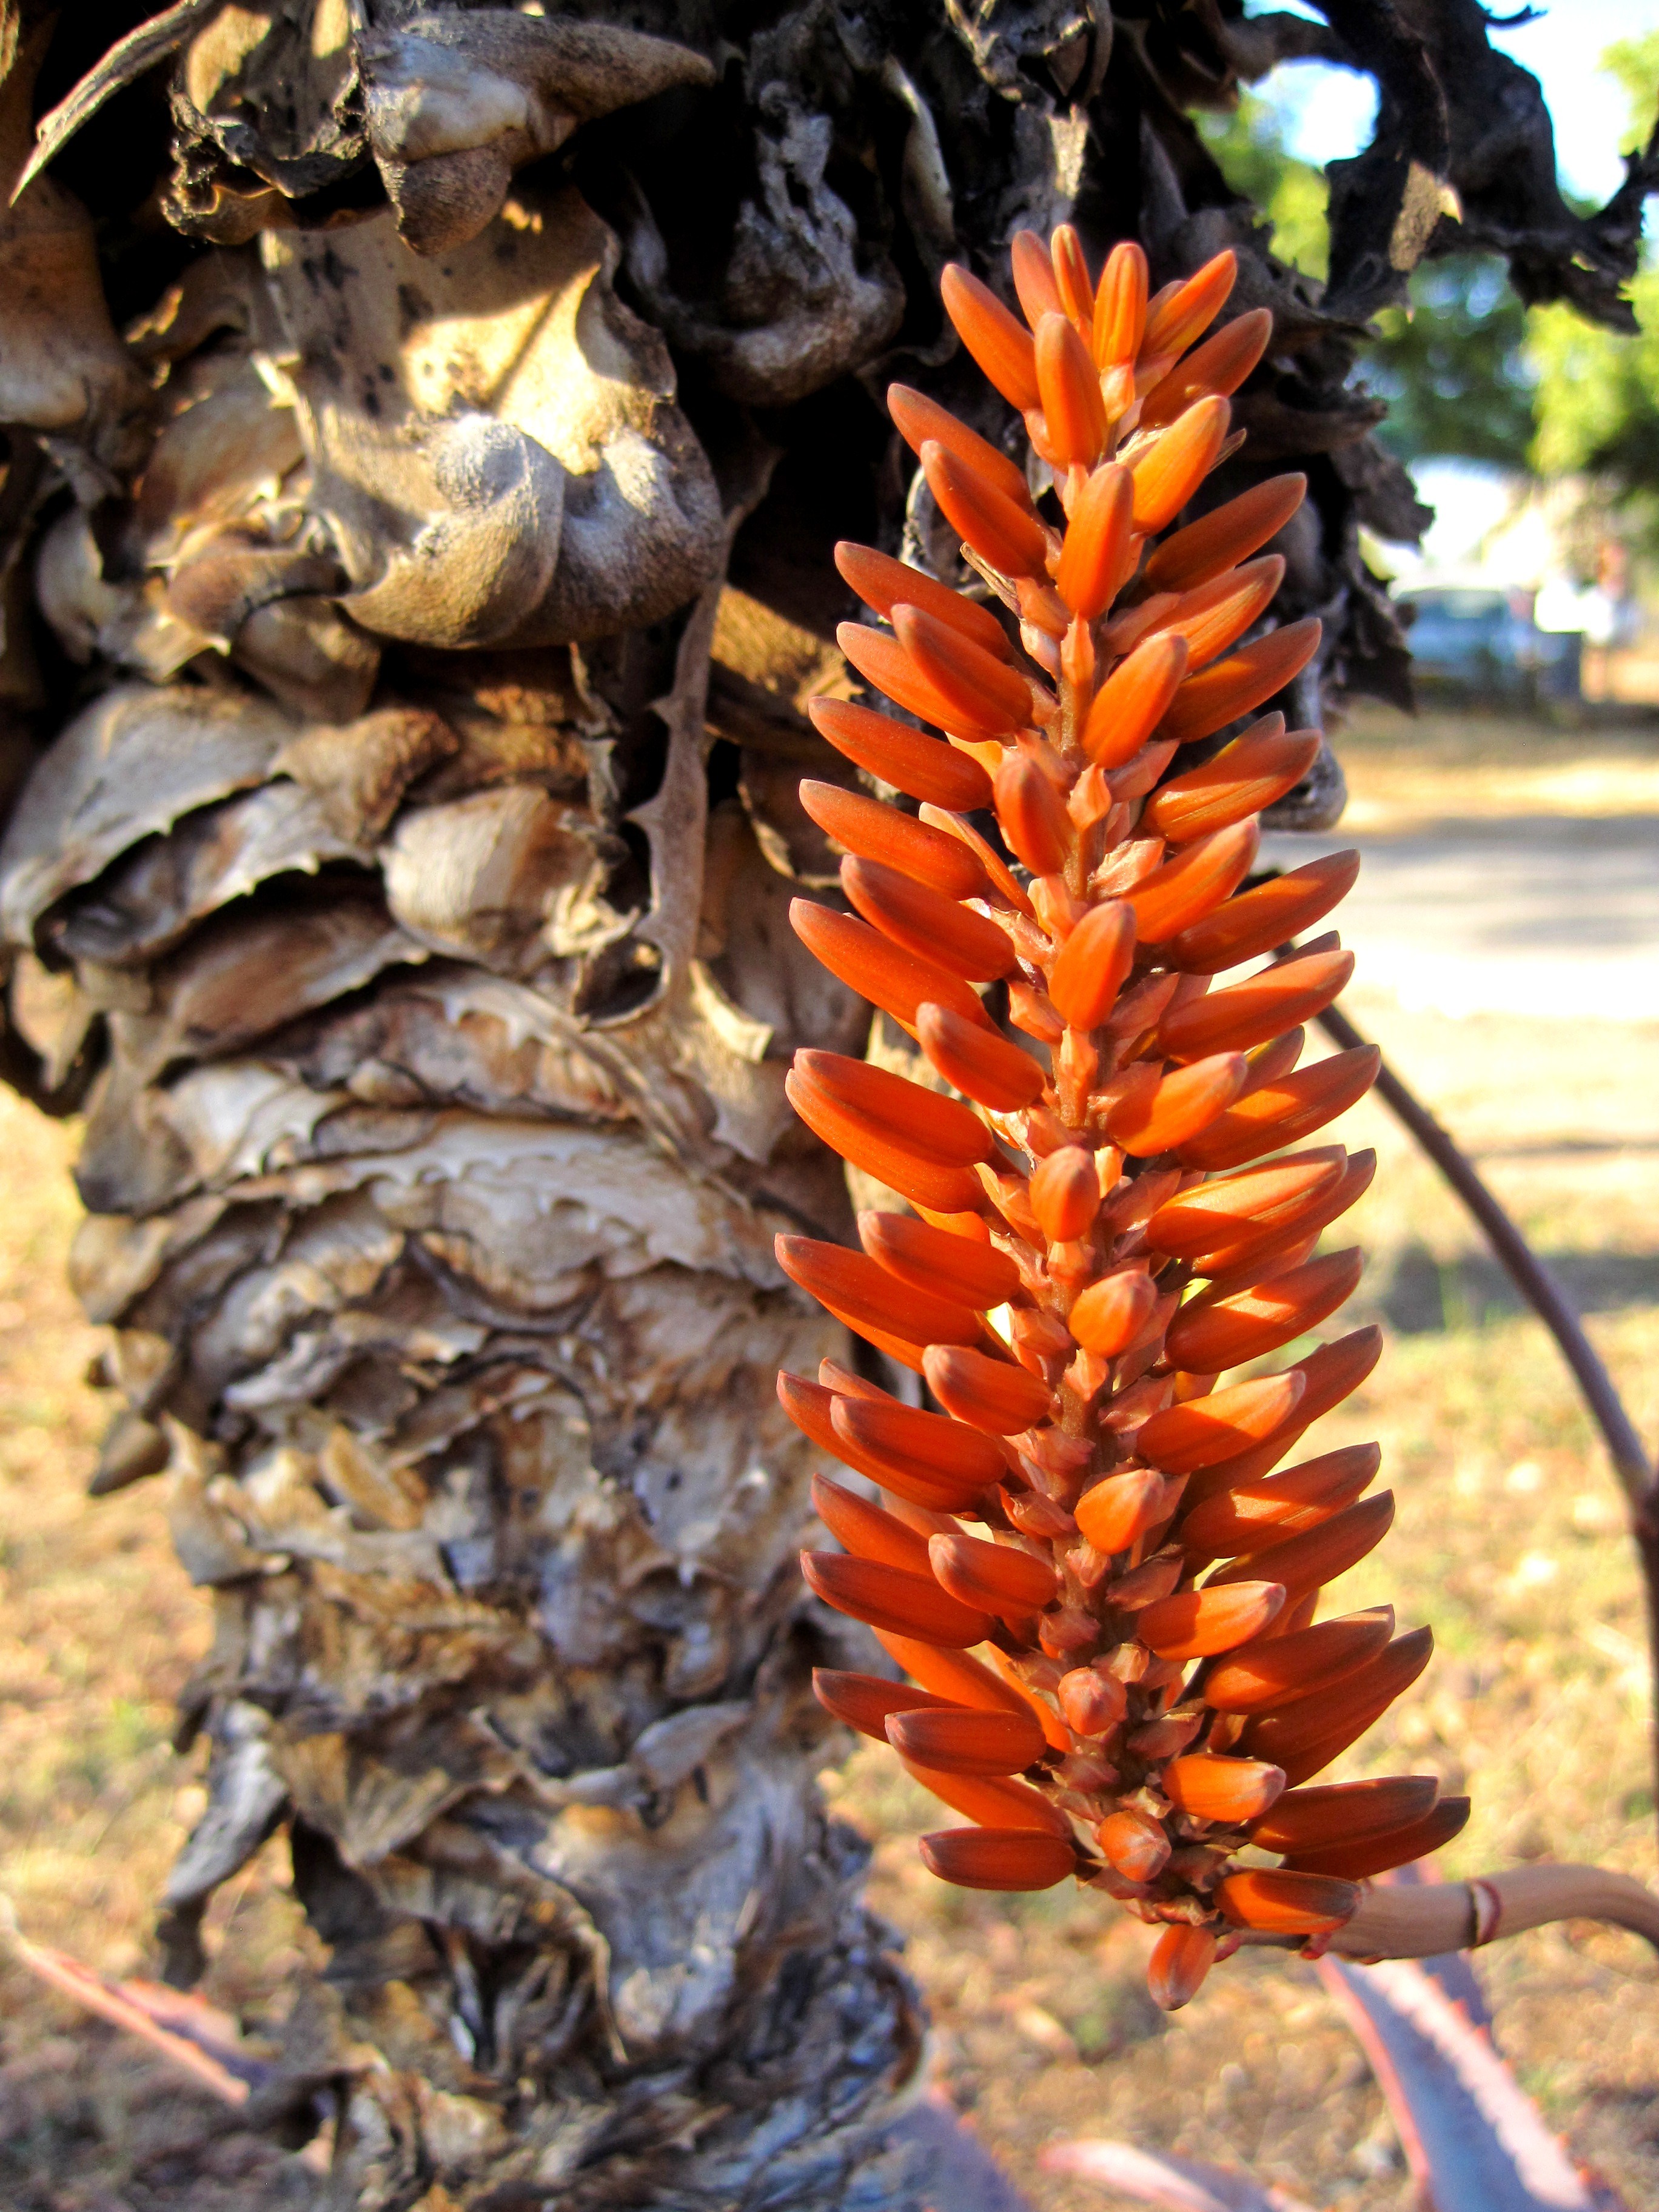
tree, plant, leaf, flower, bloom, trunk, orange, autumn, botany, succulent, flora, spruce, aloe, flowering plant, woody plant, land plant, conifer cone, aloe flower, small petals, on a stem